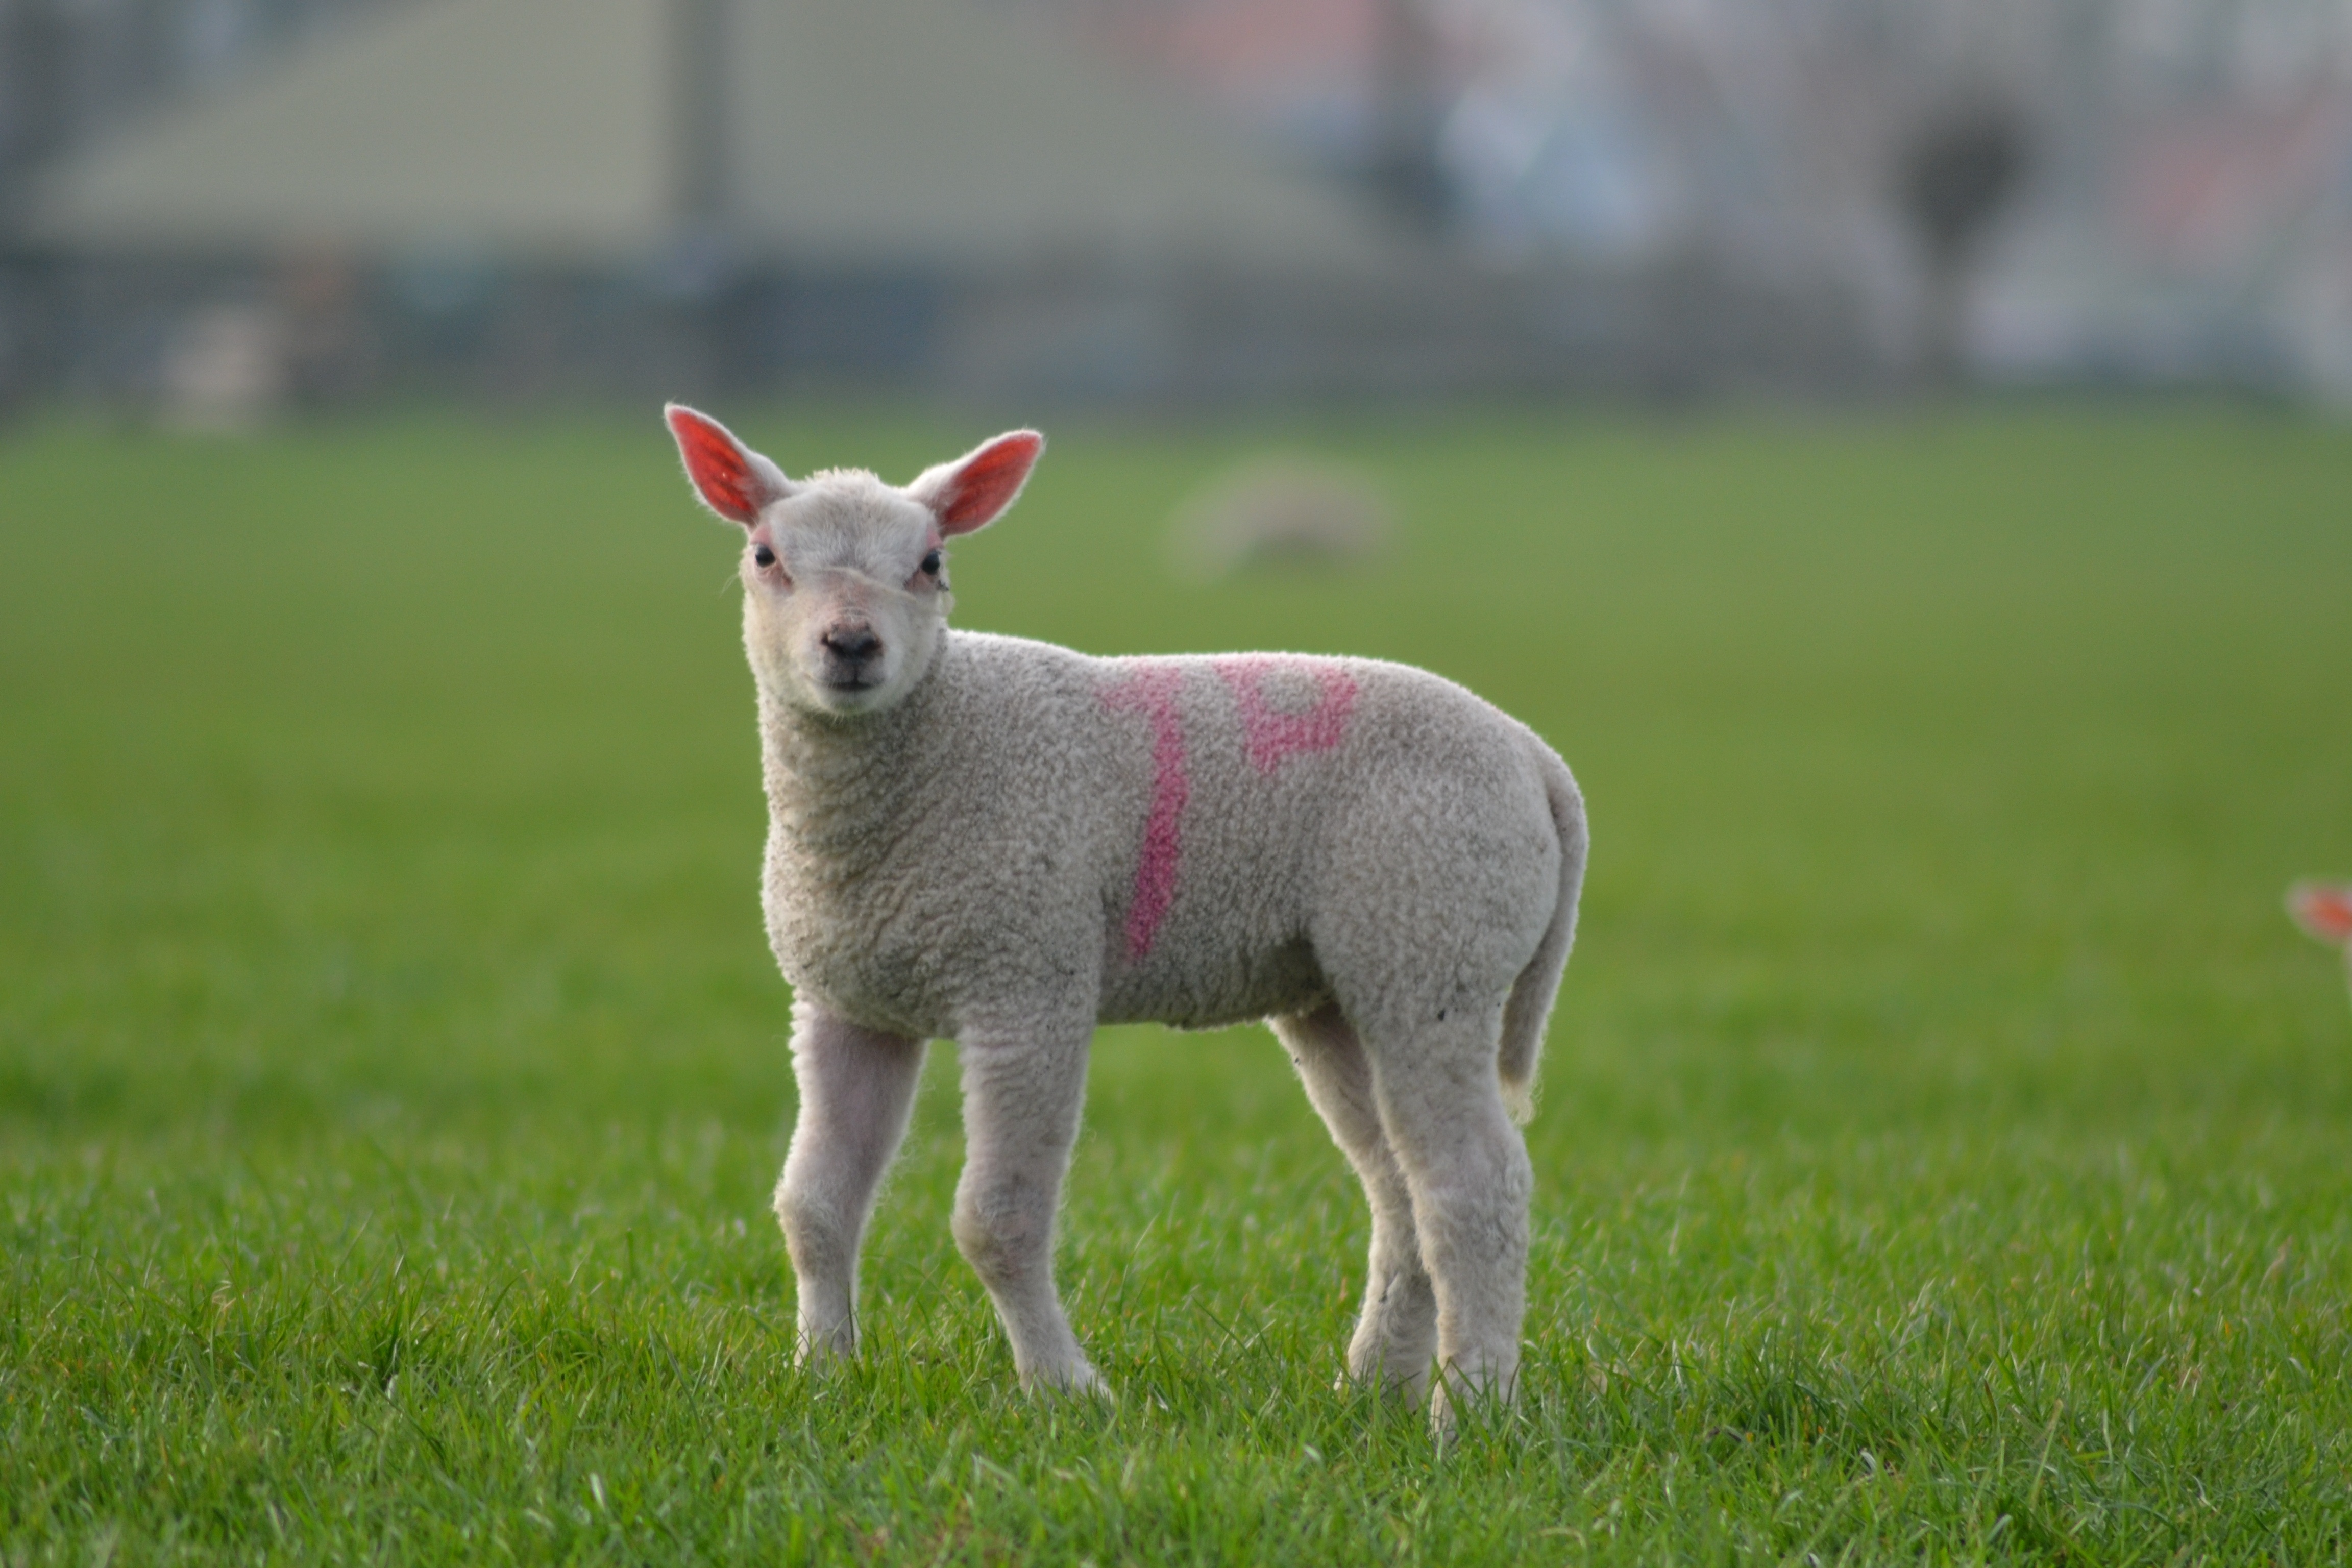
grass, farm, meadow, animal, cute, wildlife, spring, pasture, grazing, sheep, mammal, fauna, lamb, grassland, vertebrate, sheeps